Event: Nepal Earthquake
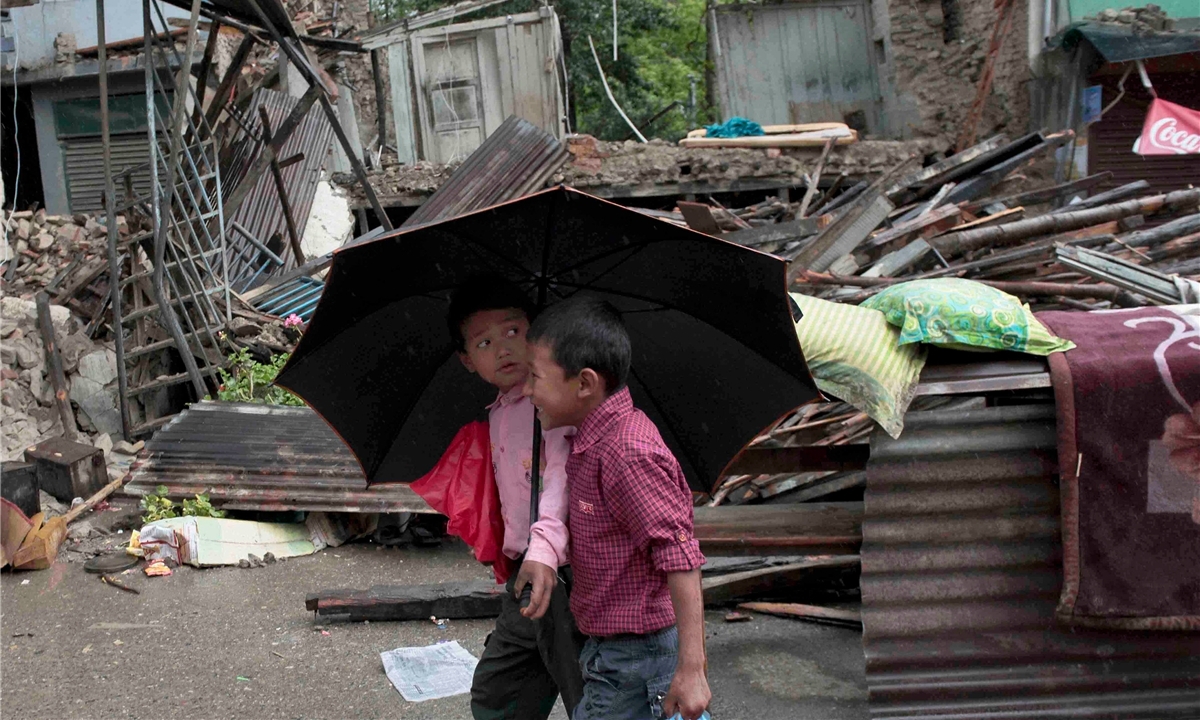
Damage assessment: damage